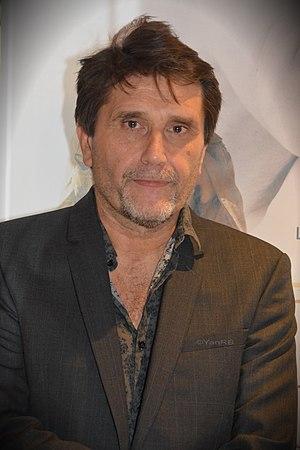
Eric Barbier à l'avant 1er de son film La promesse de l'aube au Gaumont Wilson Toulouse
Éric Barbier, né le 29 juin 1960 à Aix-en-Provence, est un réalisateur et scénariste français.